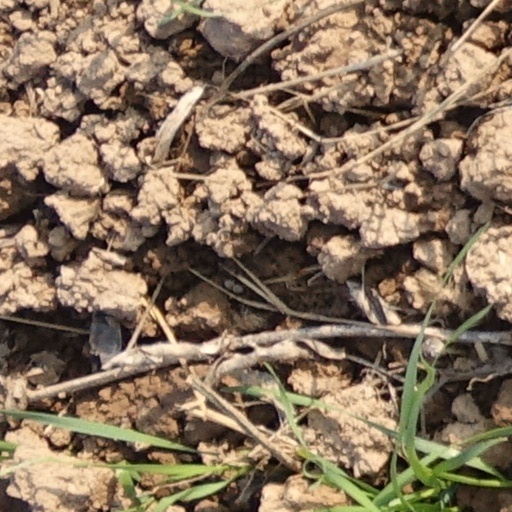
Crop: wheat